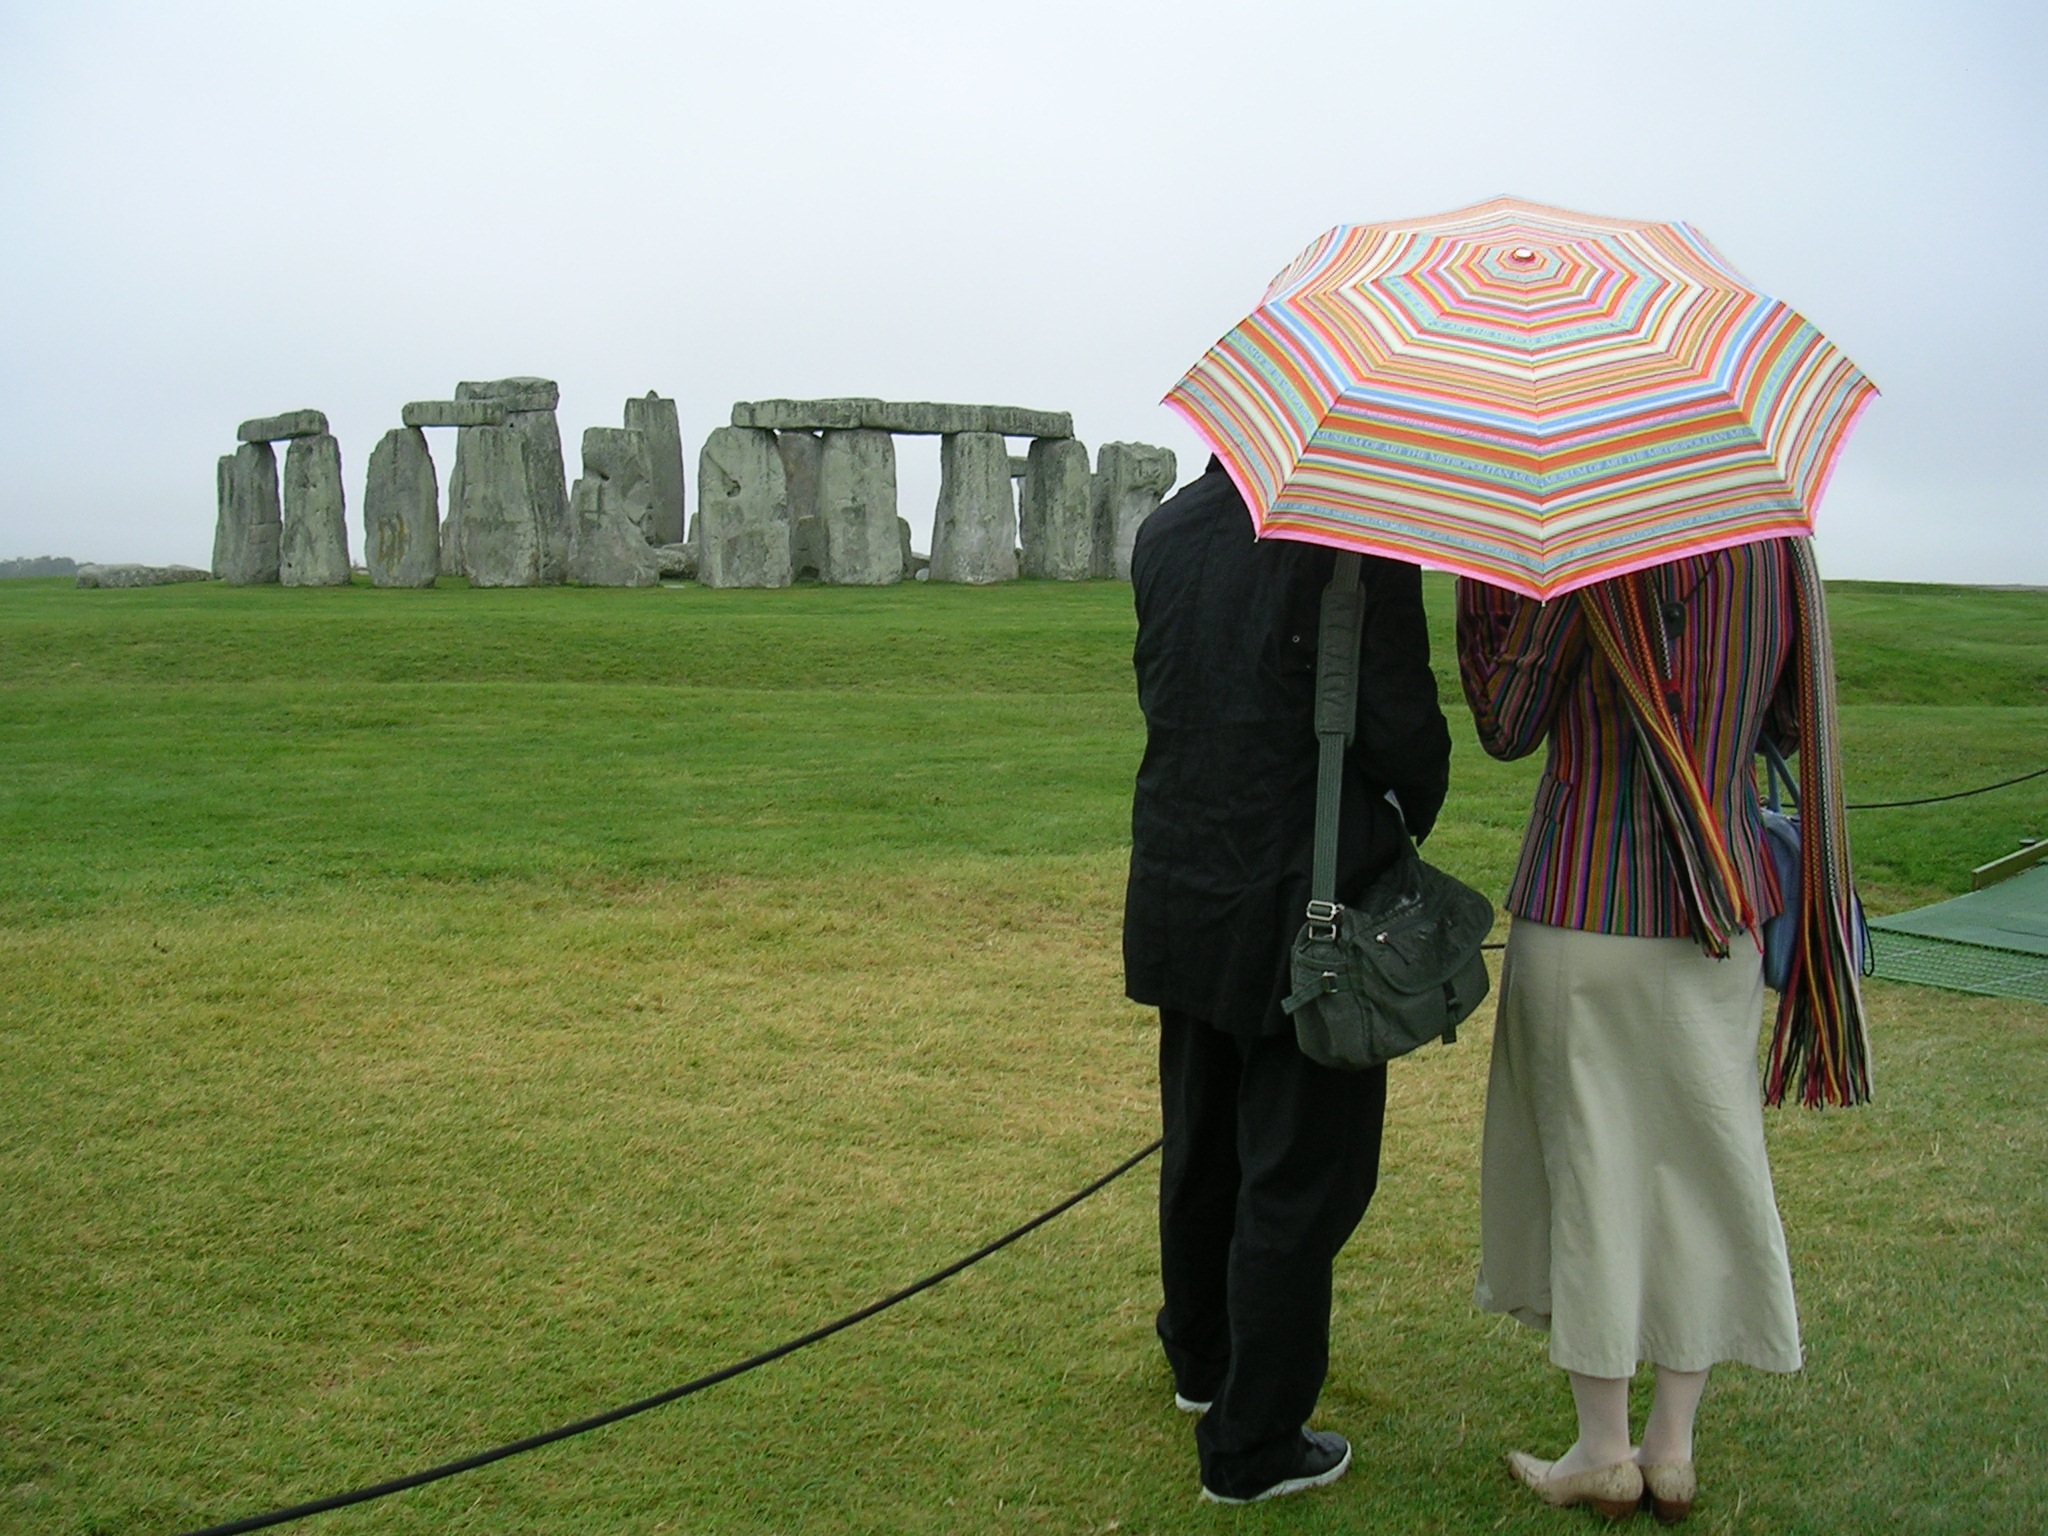
rock, old, stone, monument, tourist, travel, europe, green, umbrella, ancient, landmark, tourism, uk, england, famous, english, britain, stonehenge, henge